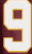
Number: 9